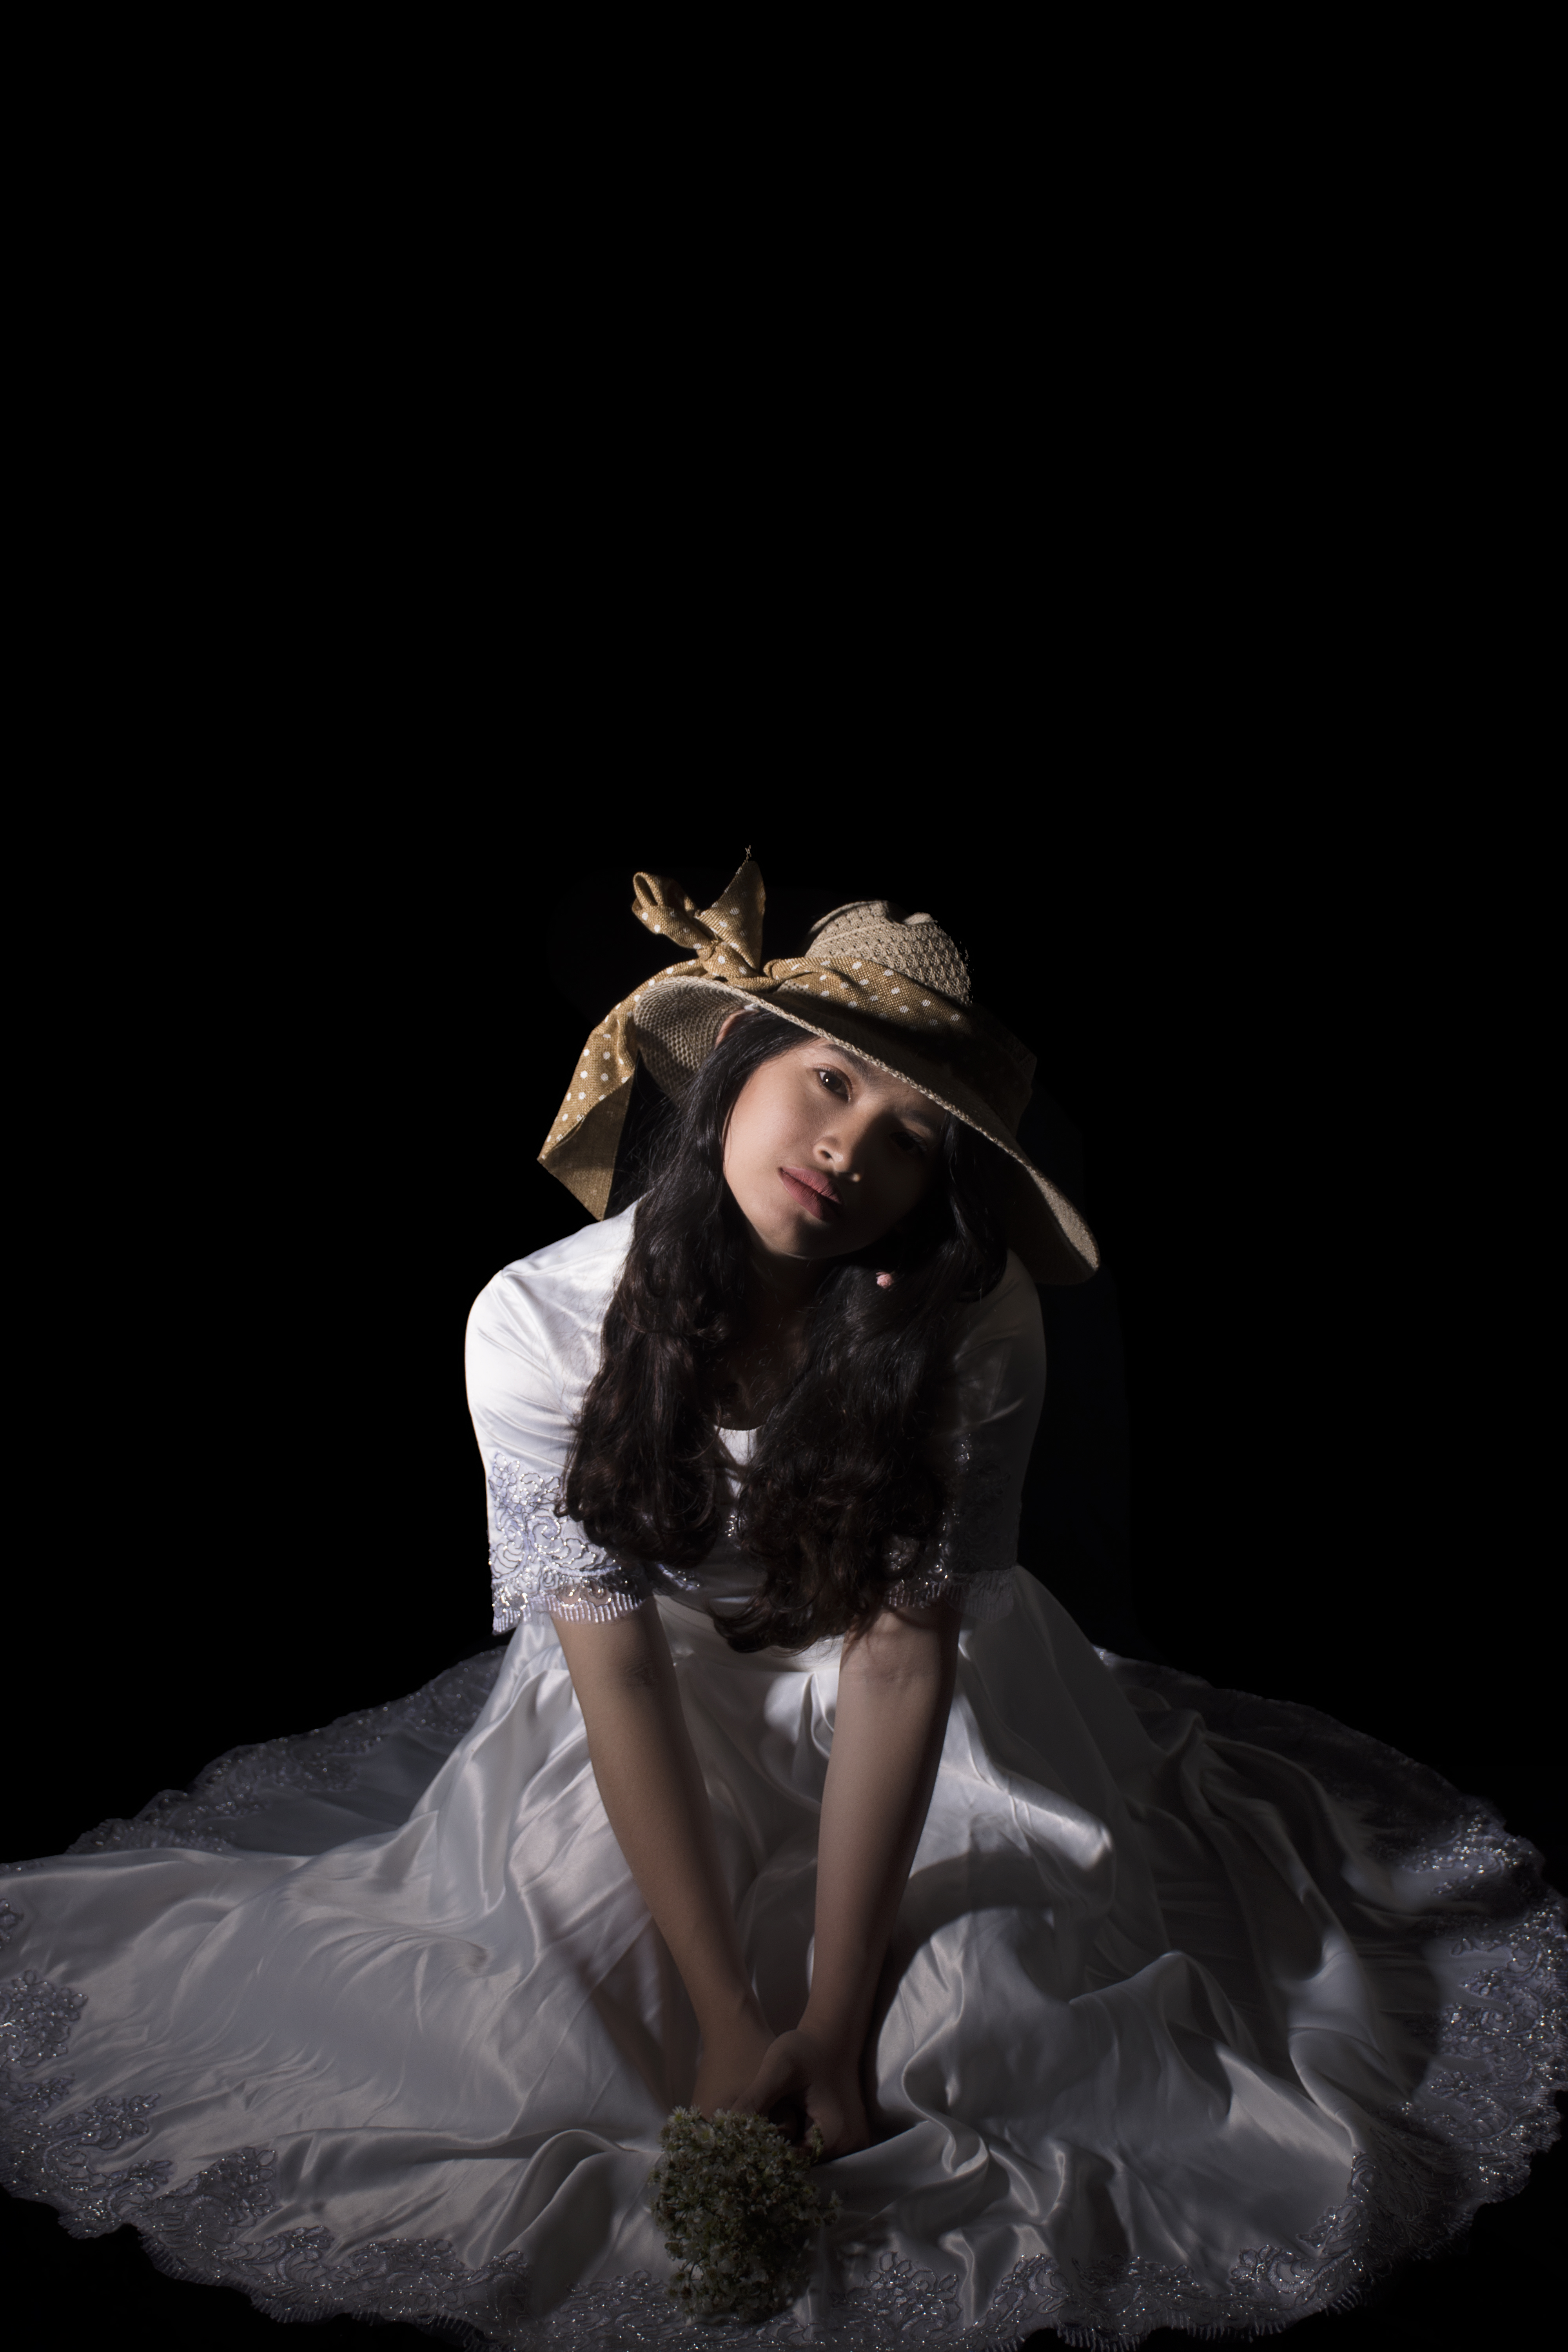
woman, headpiece, lady, beauty, dress, photo shoot, photography, fashion, flash photography, darkness, model, sitting, gown, performance art, costume, hair accessory